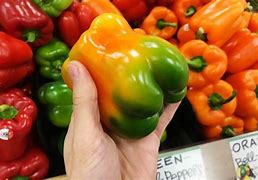
Label: bell_pepper